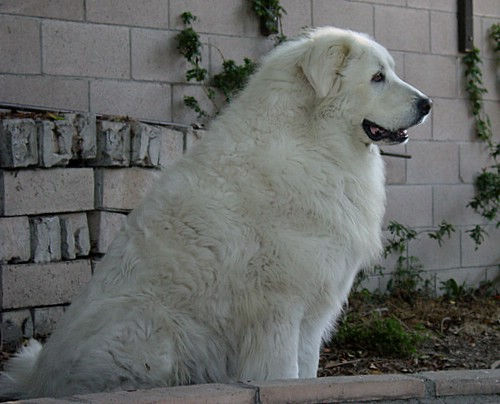
Animal: dog
Breed: great_pyrenees